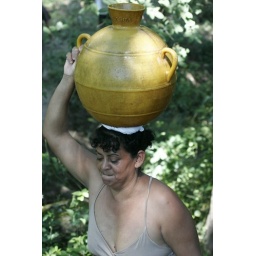
Woman carrying water home from the river in rural El Salvador